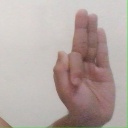
अक्षर: फ